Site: saxony
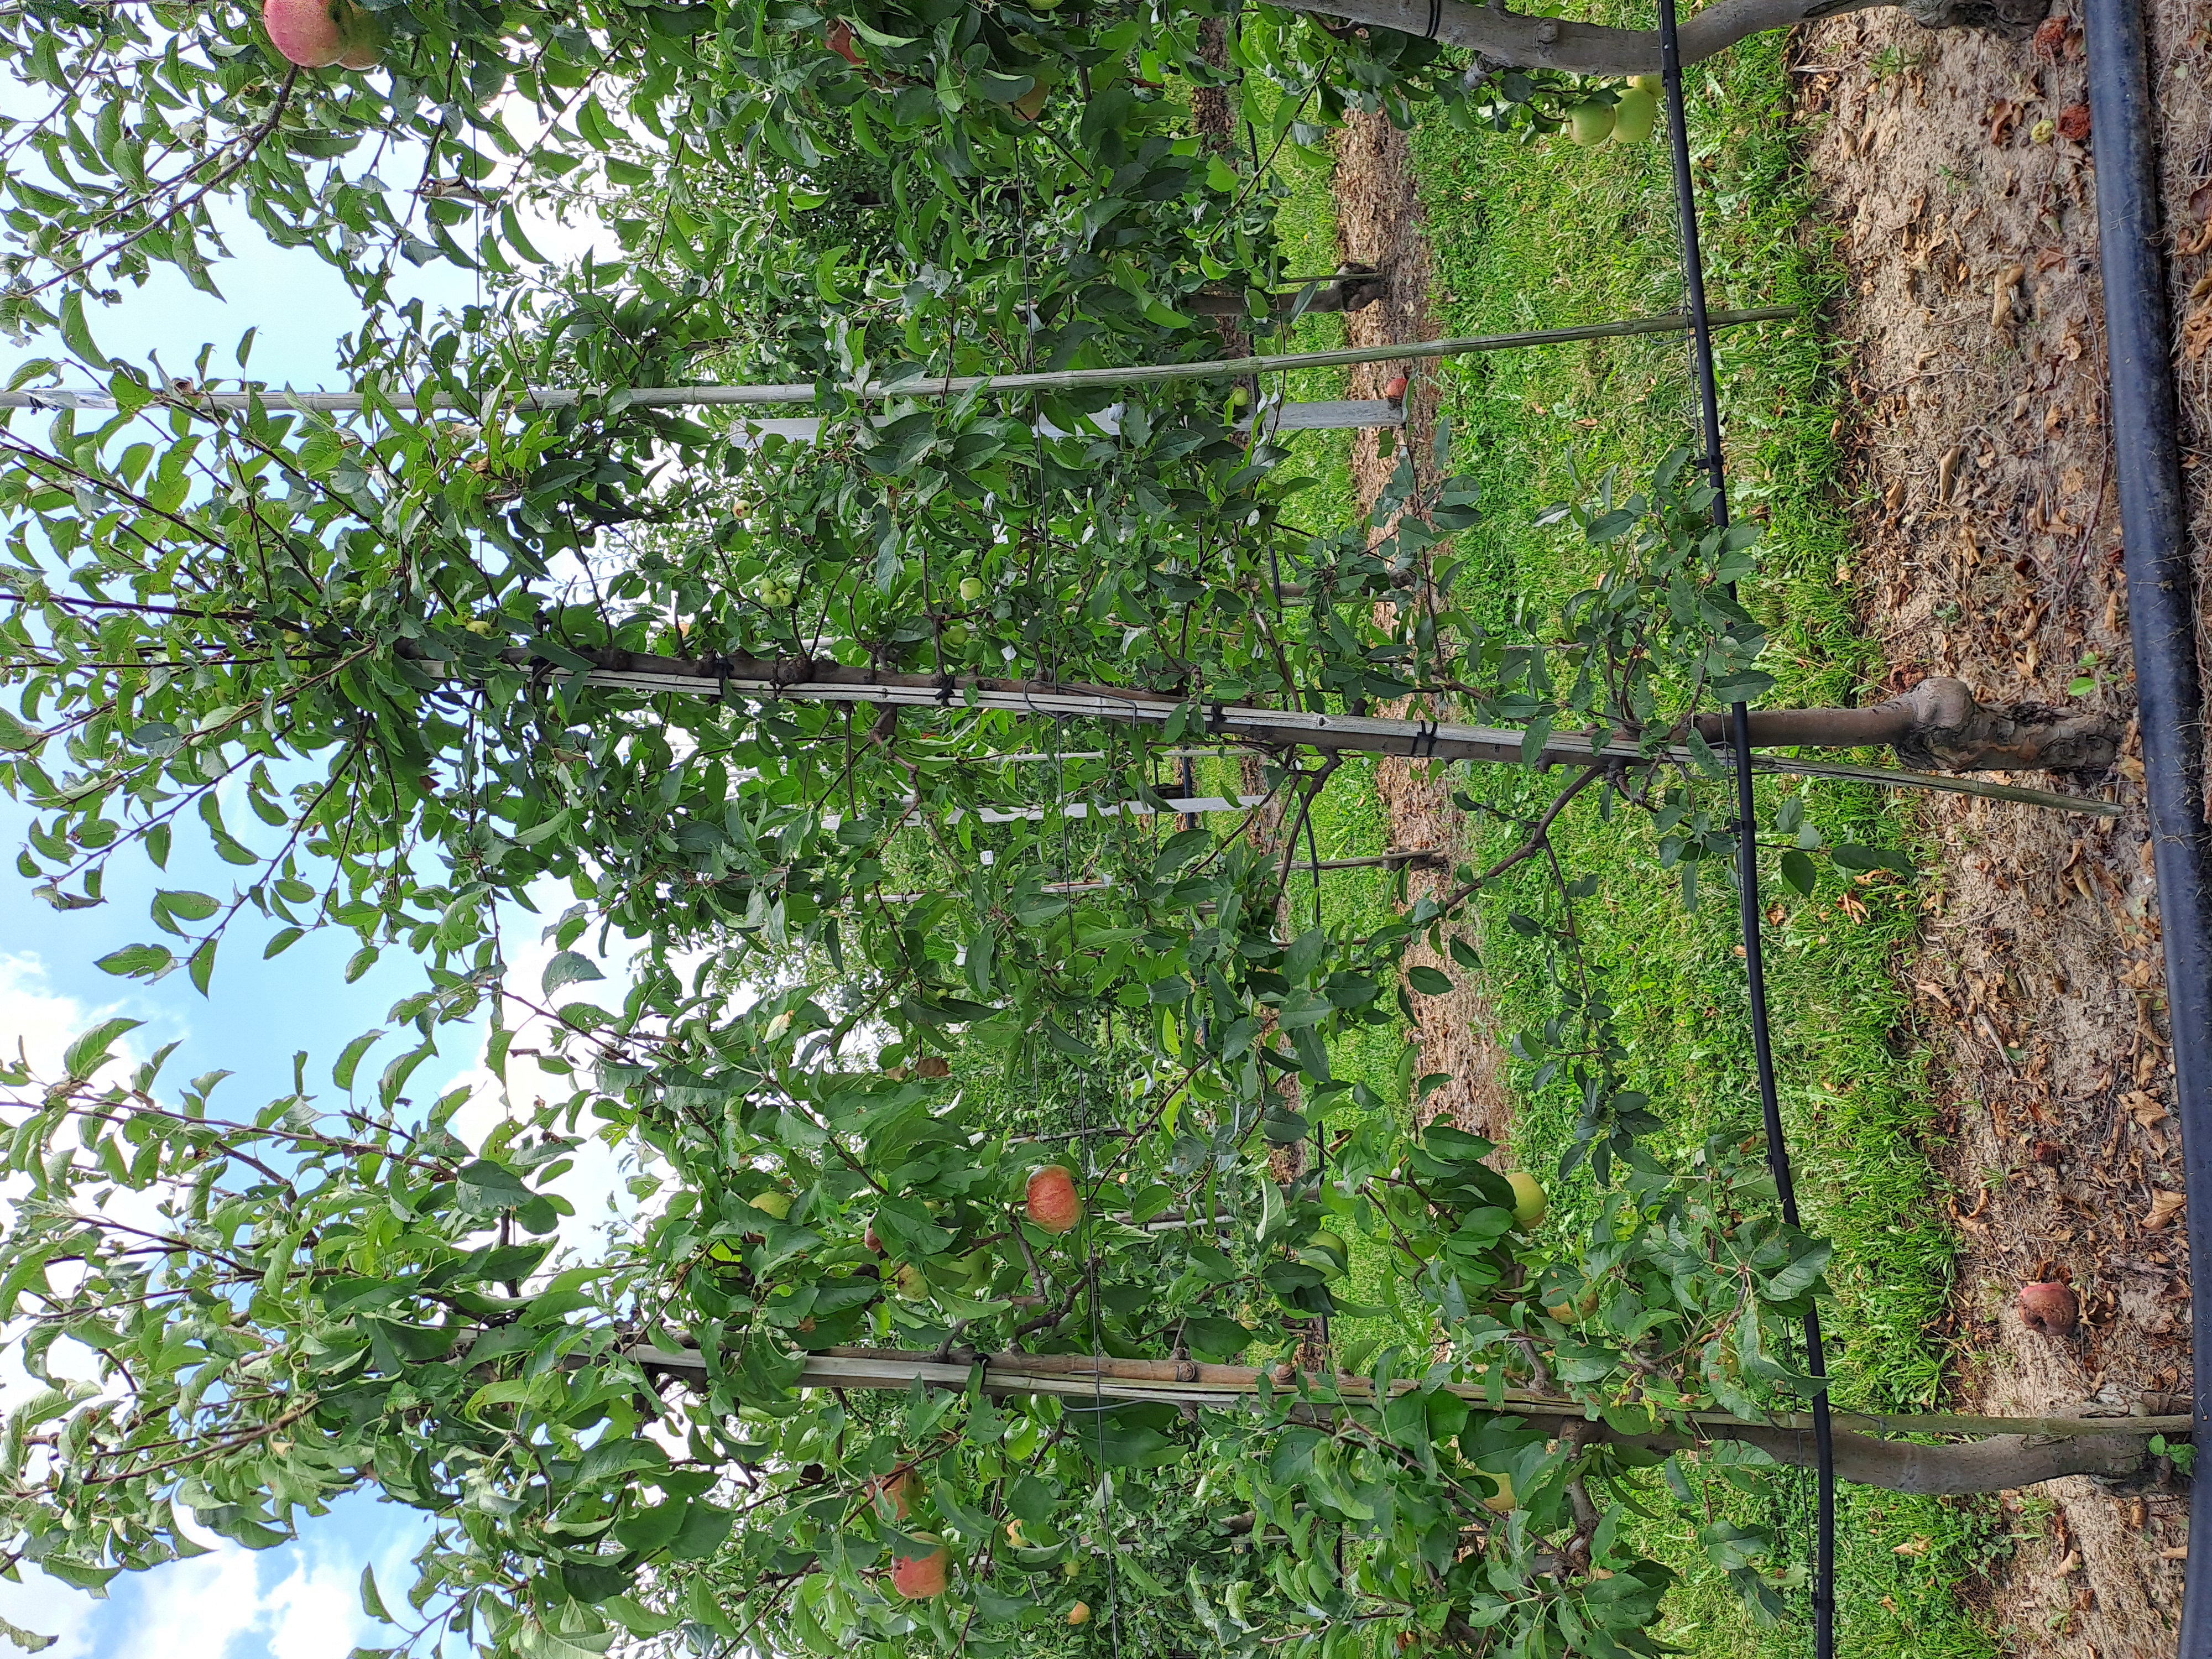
Growth stage (BBCH 85): Maturity of fruit and seed